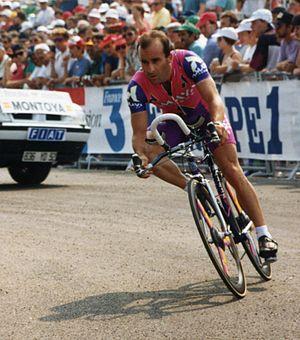
TOUR DE FRANCE 1993
L'équipe Amaya Seguros est une ancienne équipe cycliste professionnelle espagnole, disparue à la fin de l'année 1993.
Jesús Montoya Alarcón est un ancien coureur cycliste espagnol, né le 4 décembre 1963 à Cabezón de Torres. Professionnel de 1987 à 1996, il termine deuxième de la Vuelta 1992, à soixante-quatre secondes du vainqueur Tony Rominger, après avoir porté le maillot amarillo pendant 12 jours de course. Il a également remporté deux étapes du Tour d'Espagne et a été champion d'Espagne sur route en 1995.